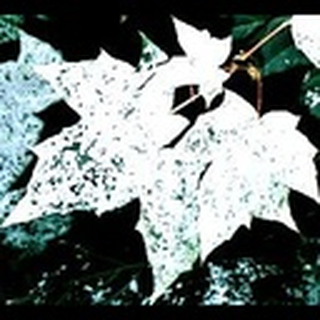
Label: cotton_powdery_mildew